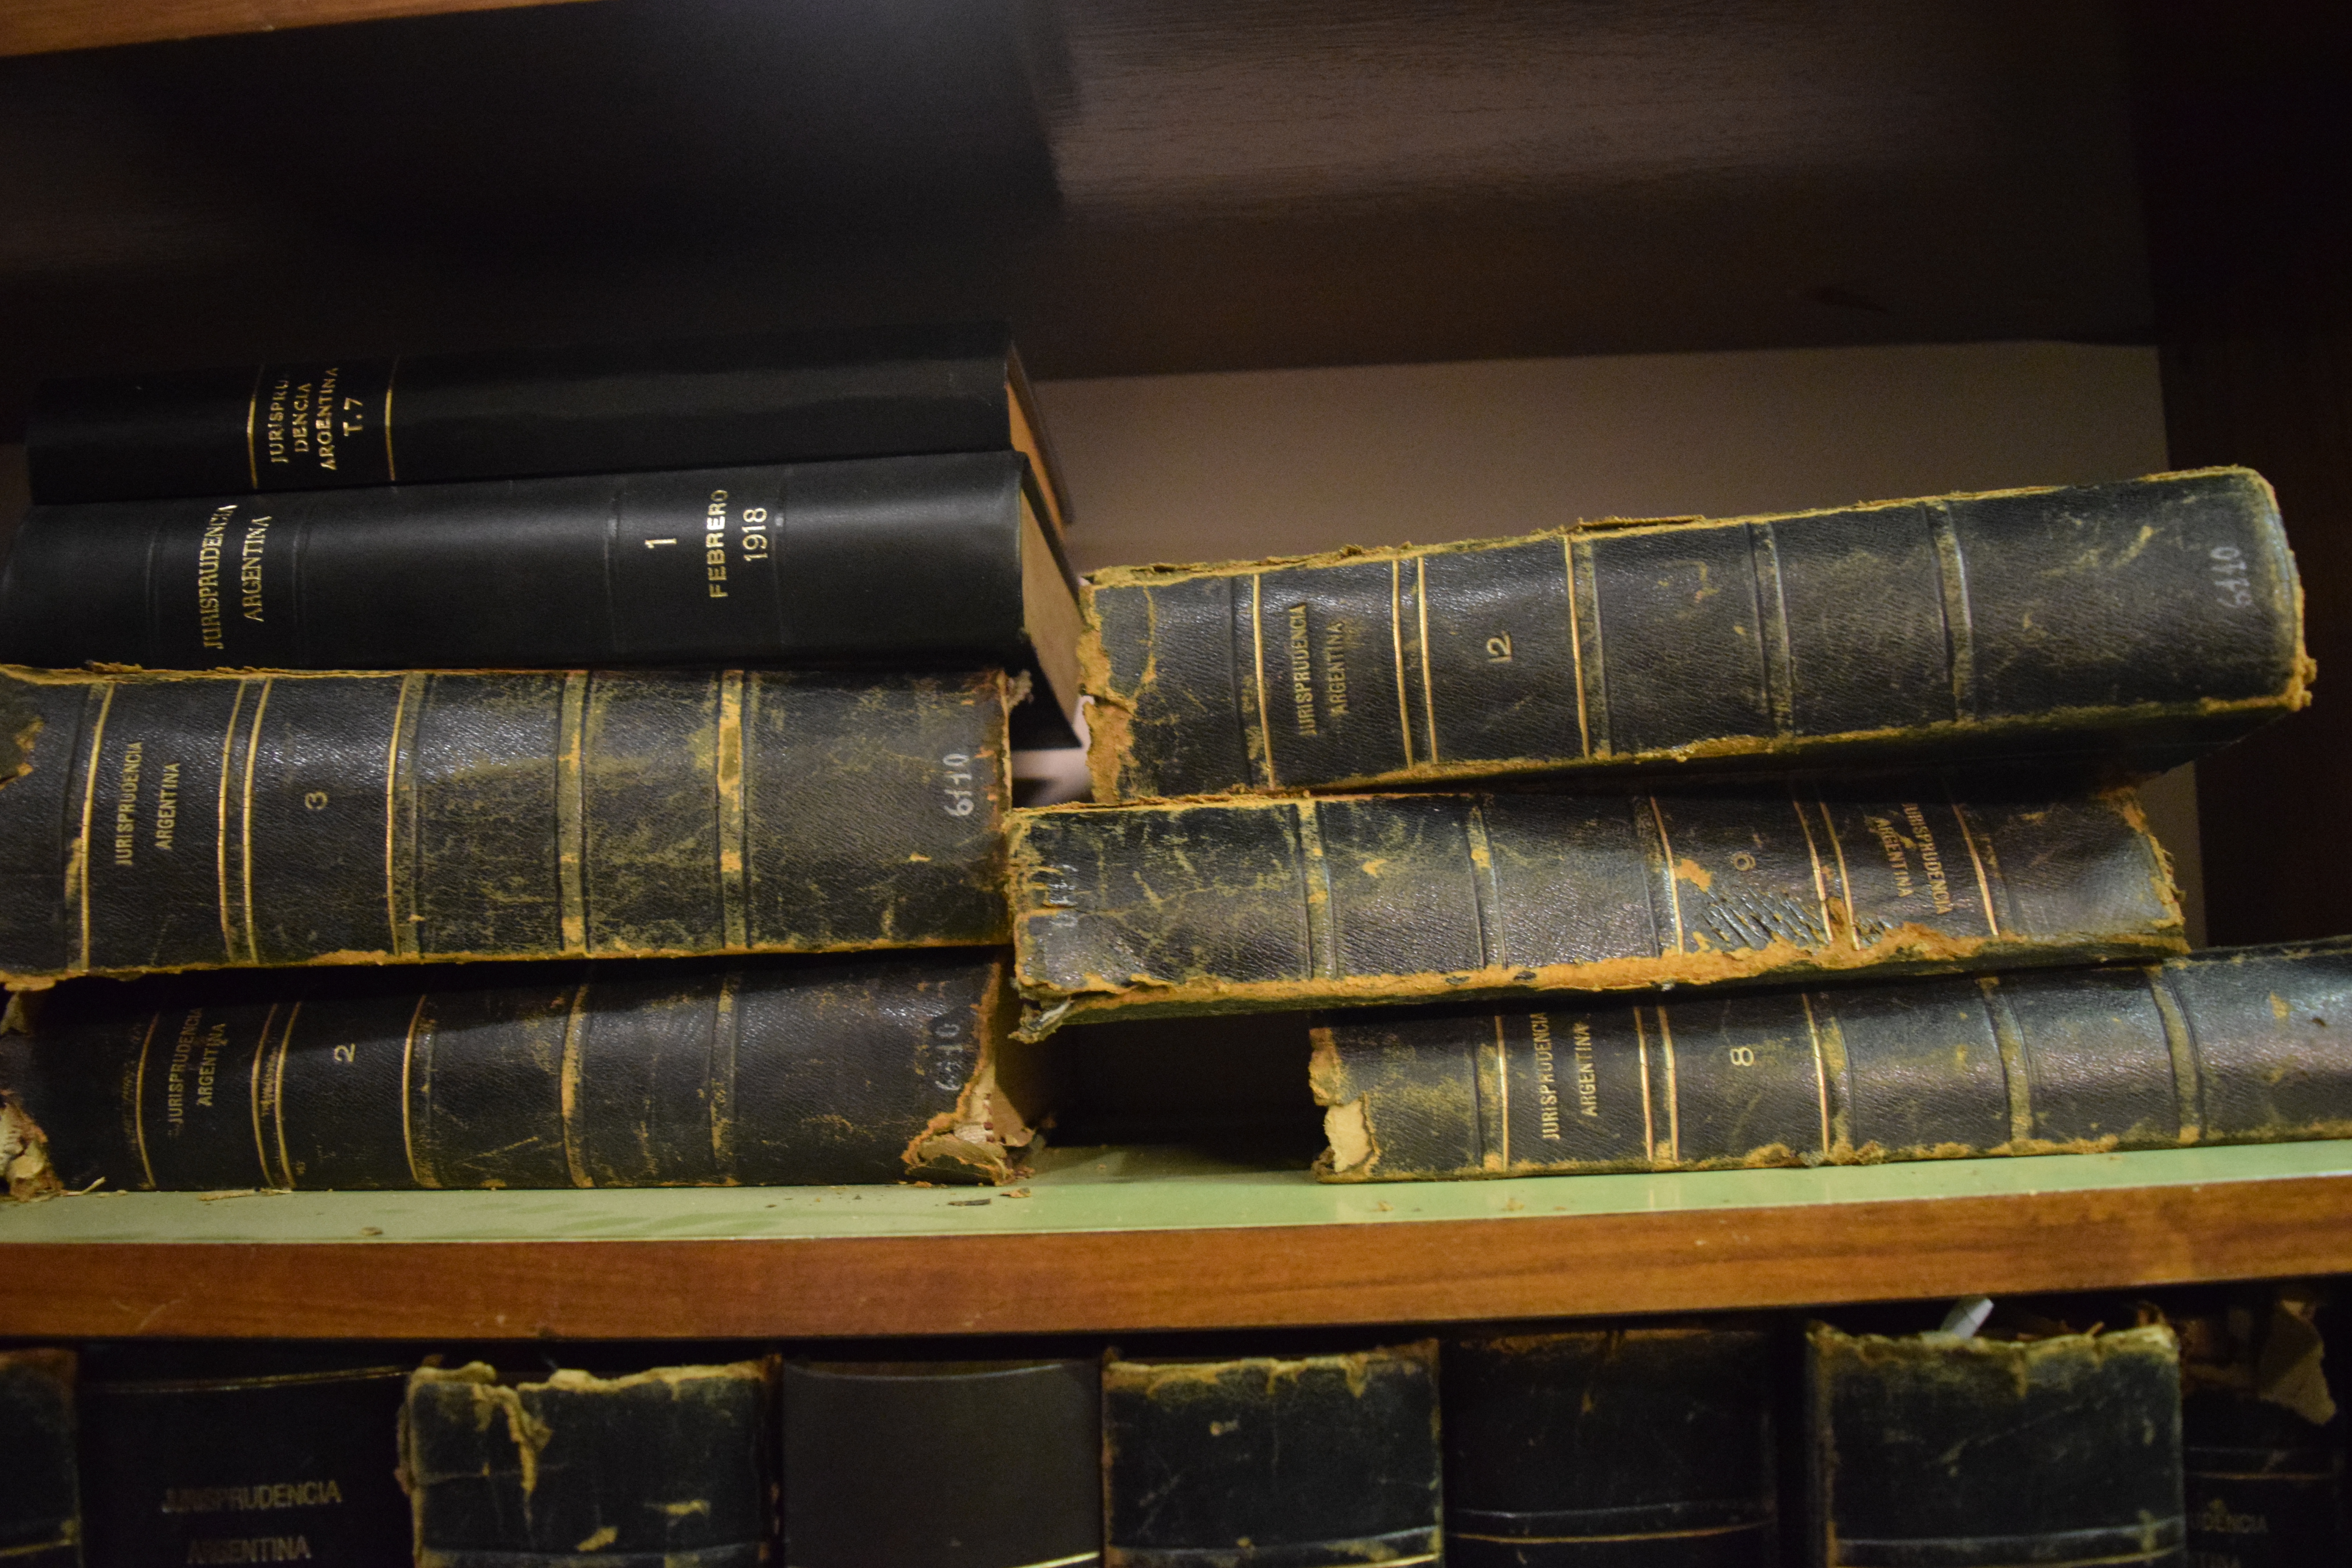
notary, books, laws, shelves, library, law, old, public deed, document, archives, book